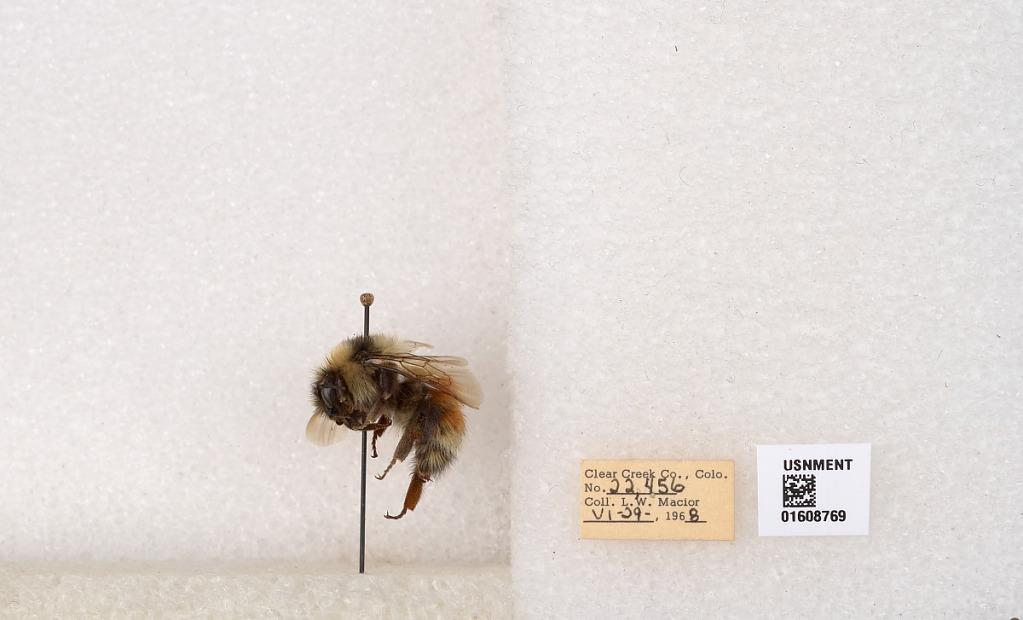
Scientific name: Bombus (Pyrobombus) sylvicola Kirby
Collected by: L. Macior
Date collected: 1968-6-29
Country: United States
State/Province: Colorado
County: Clear Creek
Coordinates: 39.6891, -105.644